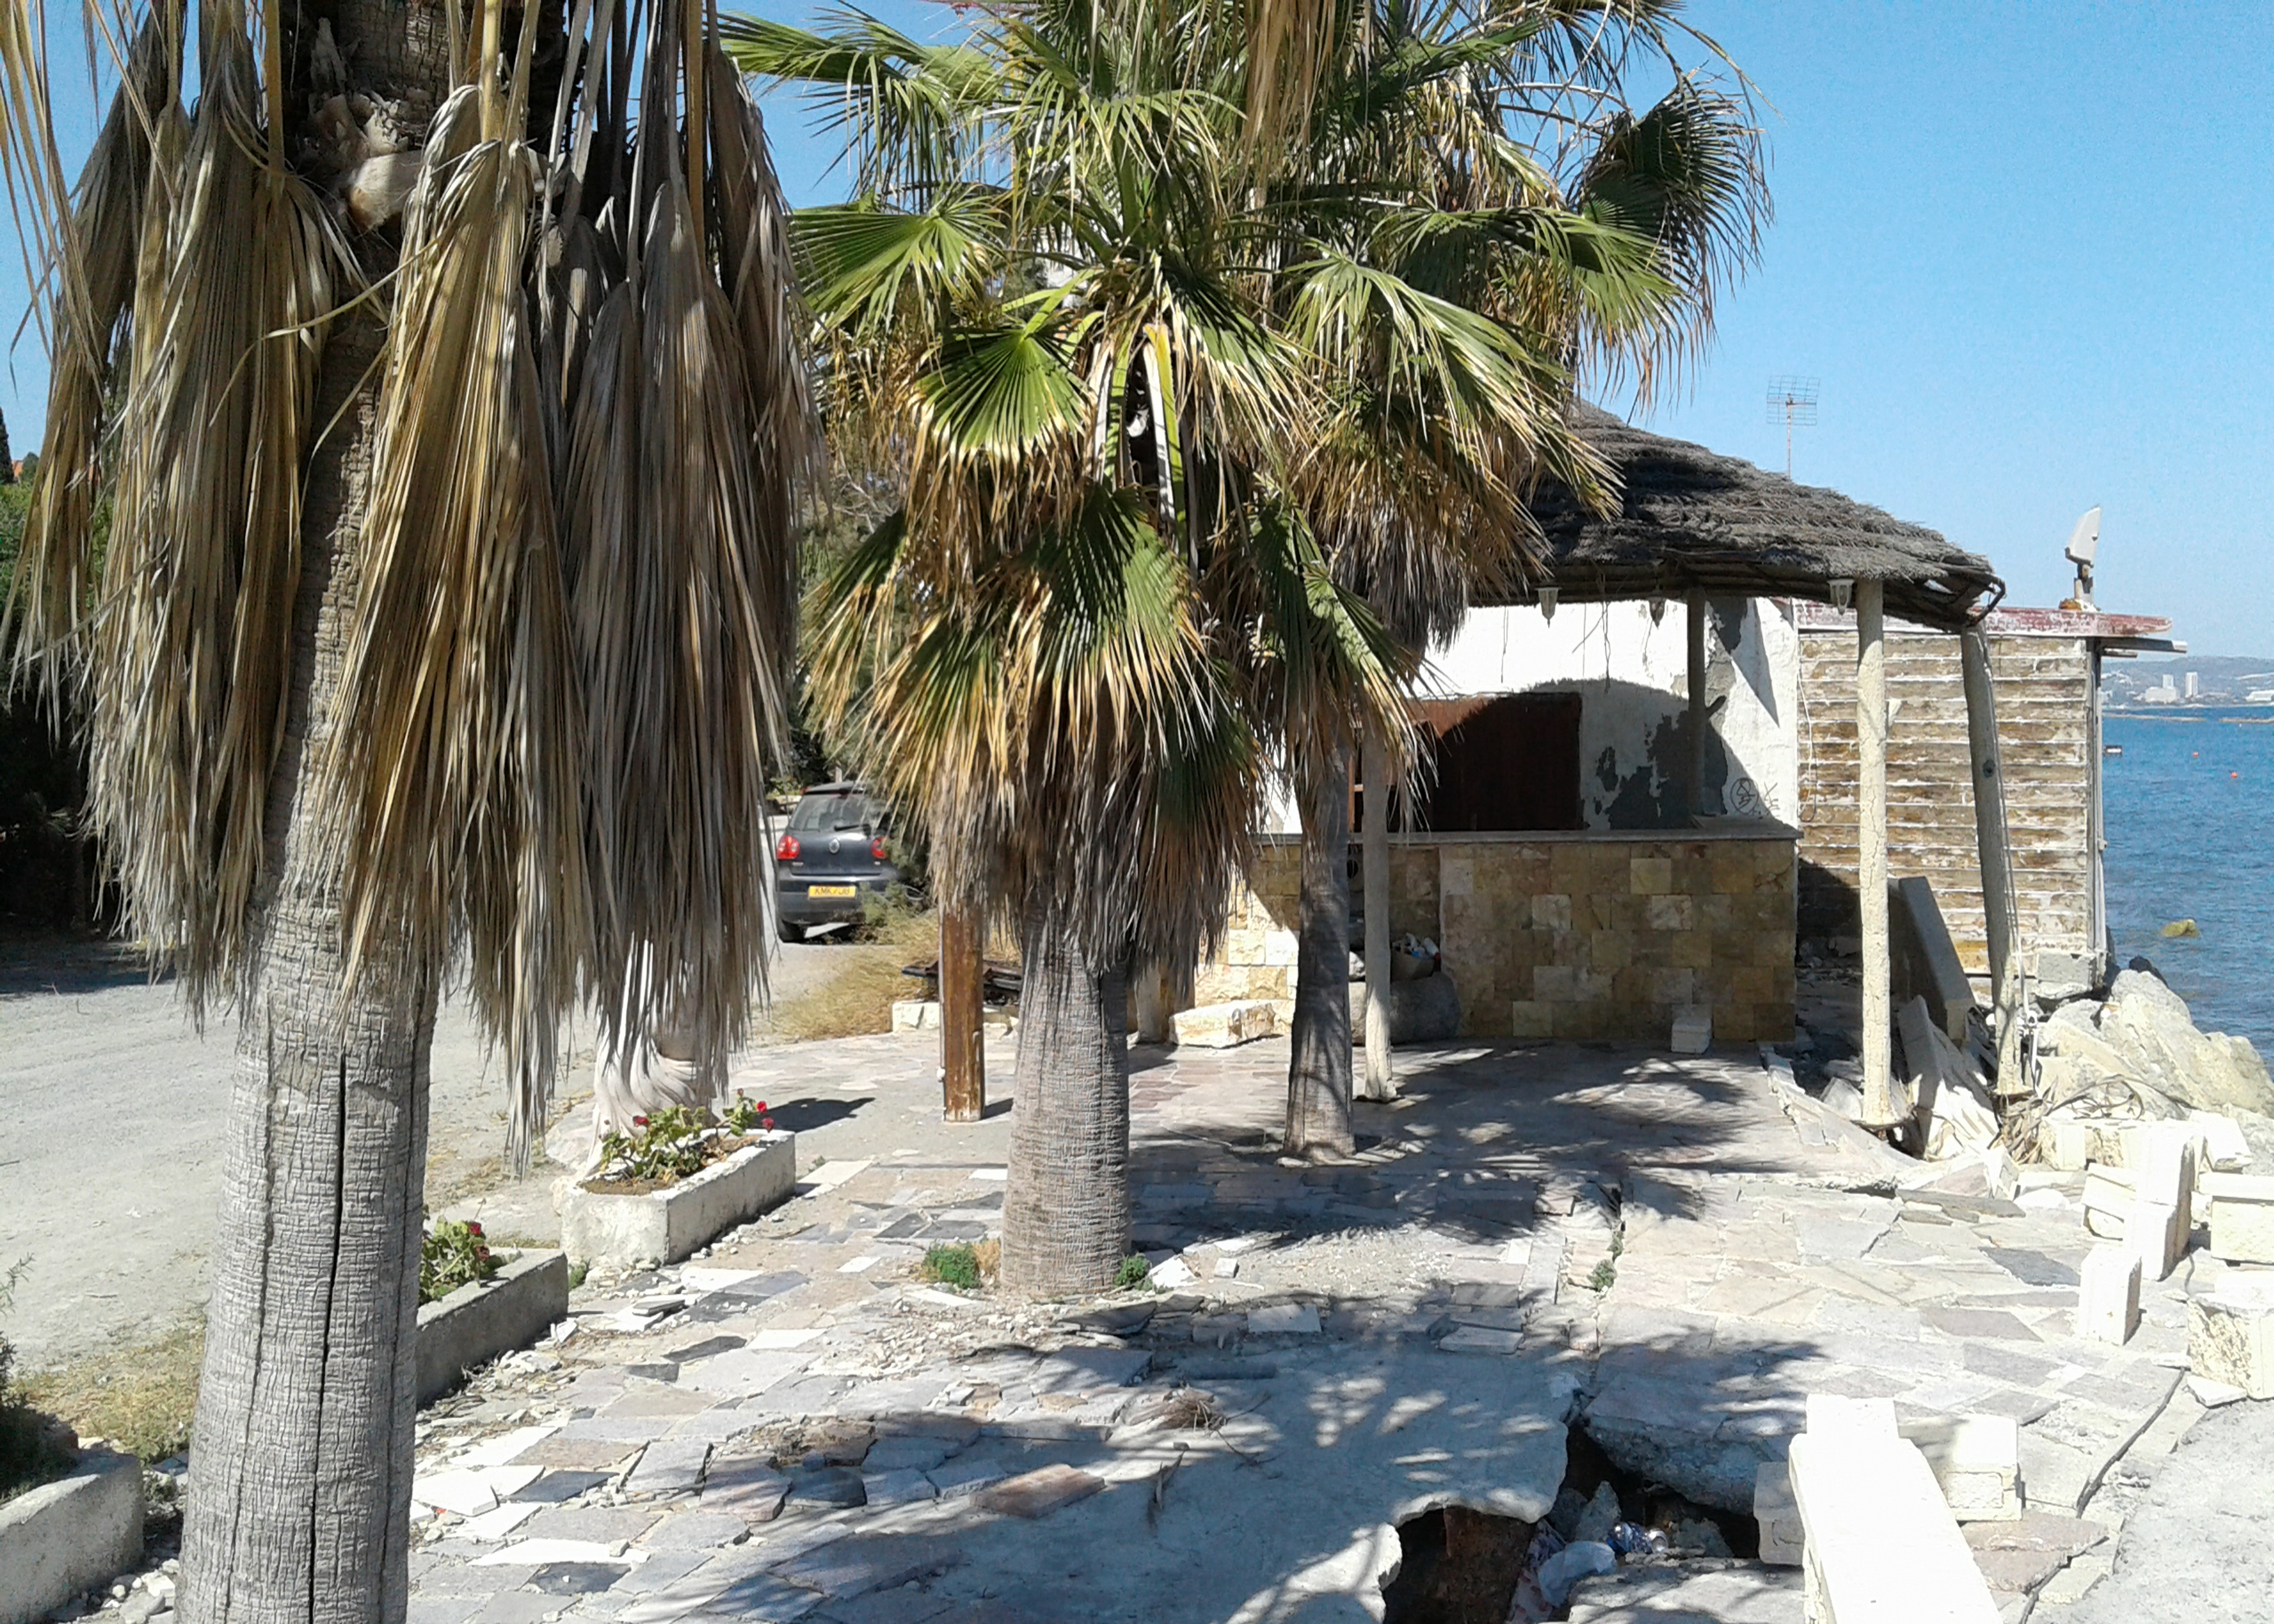
sky, sea, plant, palm trees, azure, tree, shade, arecales, house, biome, water, terrestrial plant, landscape, building, travel, palm tree, trunk, wood, beach, sand, leisure, attalea speciosa, tropics, Desert Palm, tourism, caribbean, village, resort, hut, ocean, history, rock, winter, vacation, coast, borassus flabellifer